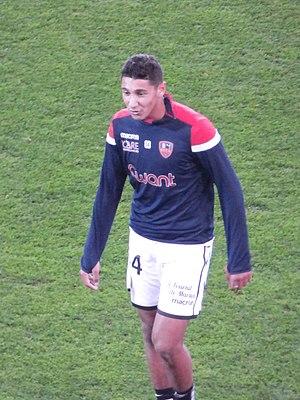
Mohamed Medfai avant le match RC Lens / GFC Ajaccio, comptant pour la onzième journée du championnat de France de Ligue 2 2018-2019 au Stade Bollaert-Delelis, le 22 octobre 2018.